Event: Nepal Earthquake
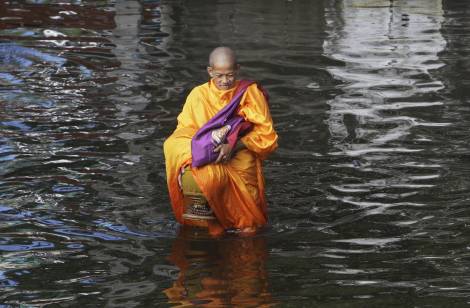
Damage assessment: no_damage